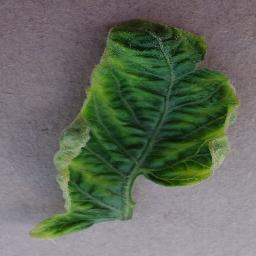
Label: Tomato___Tomato_Yellow_Leaf_Curl_Virus